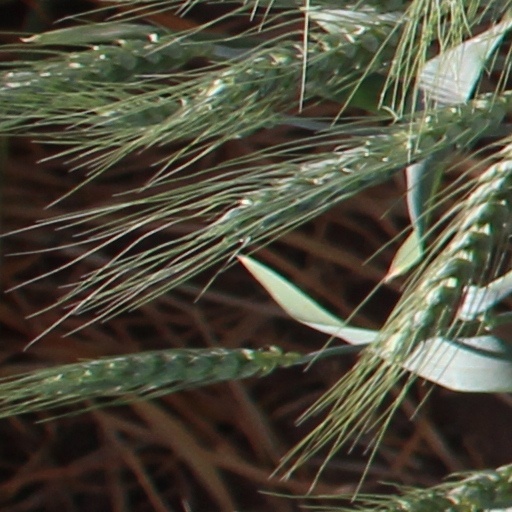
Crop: wheat